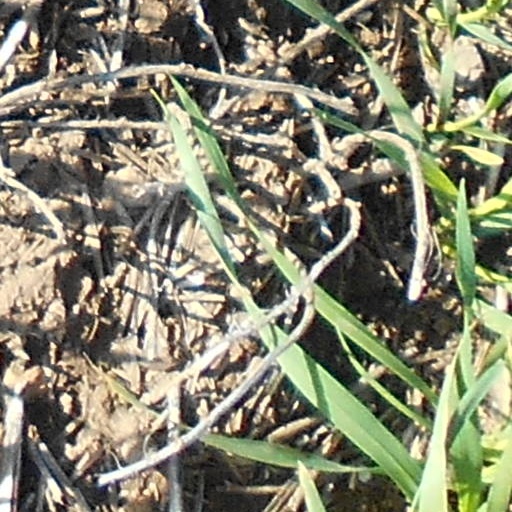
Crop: wheat